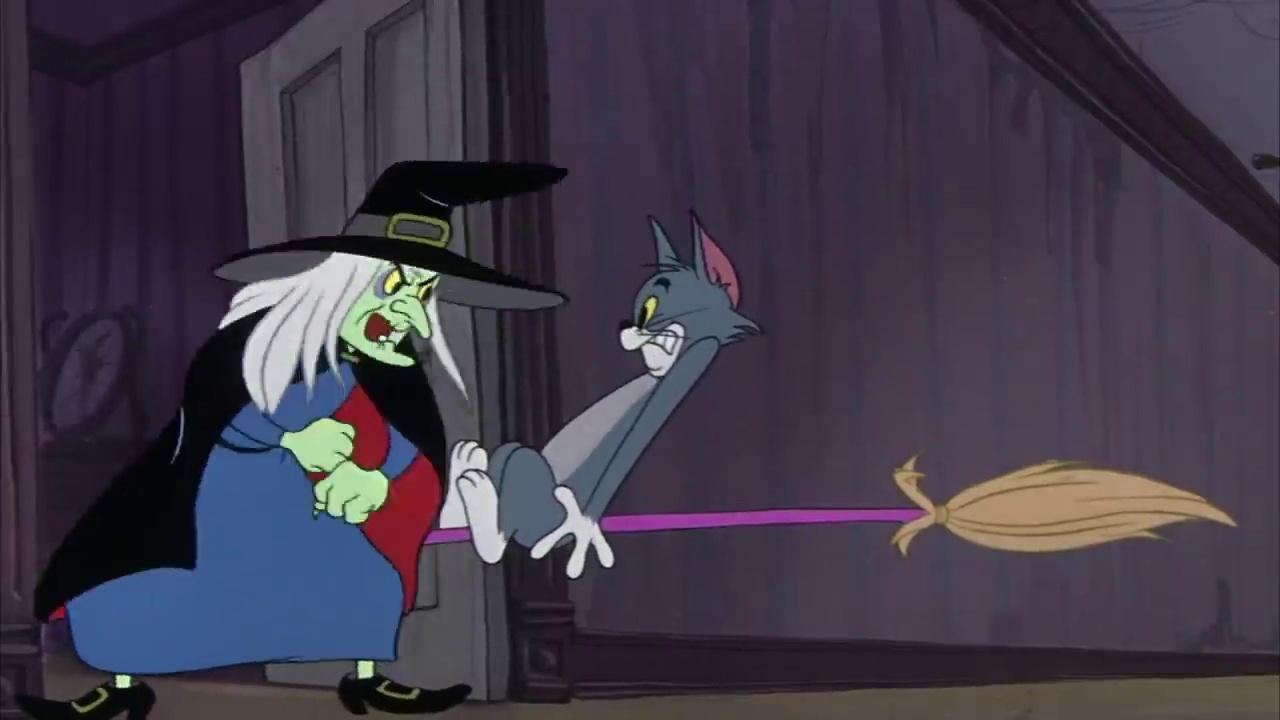
Portrait style: Cartoon Portrait